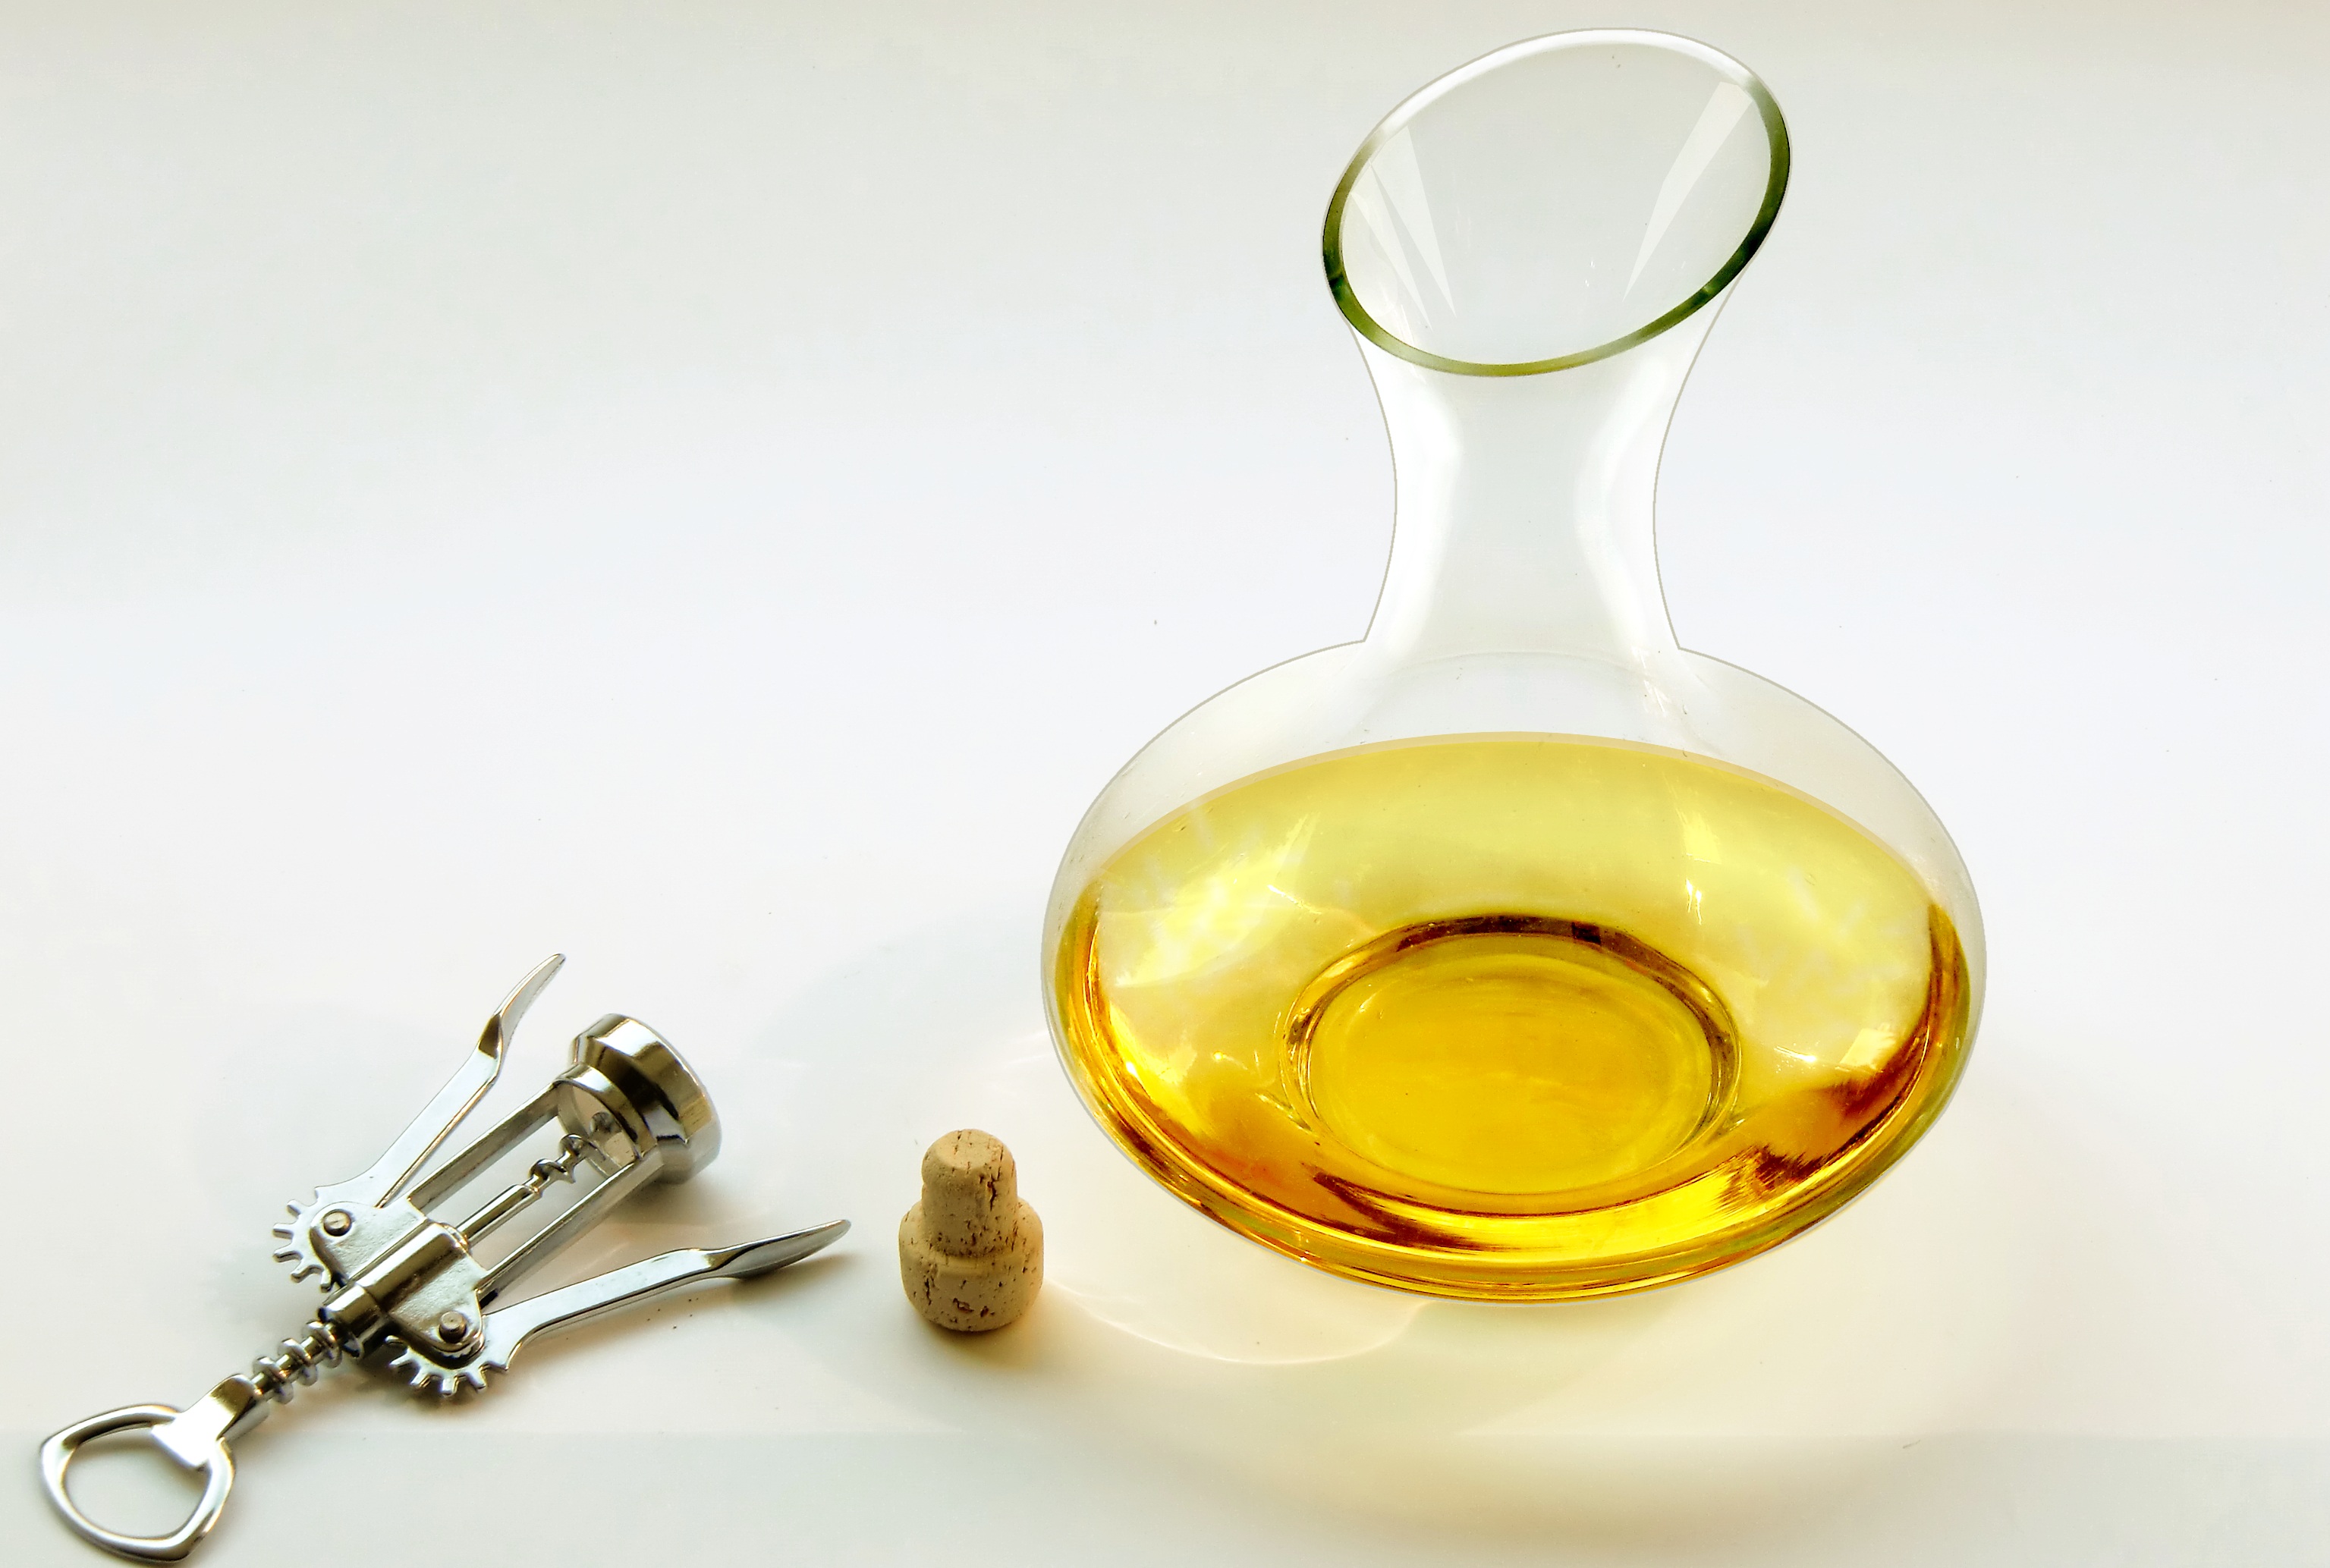
wine, glass, drink, bottle, alcohol, glass bottle, cork, bottle opener, decanter